Teether

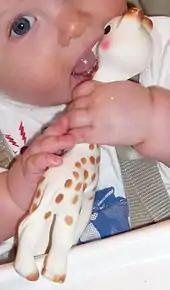
Sophie the Giraffe, a popular teether

A teether, teething toy, or chew toy is a device given to teething infants. It has the effect of reducing the pain of irritable wisdom teeth. Most modern teethers are silicone, but can also be made of wood or rubber. Some teethers are filled with a fluid or gel that can be frozen or refrigerated. They differ from pacifiers in that they are intended to be chewed, rather than sucked on. They come in a variety of different shapes. Teethers may help relieve teething pain and help new teeth penetrate the gum, as well as provide a form of entertainment. Studies found that chewing a teether may make teething children calmer and happier, less stressed, and less cranky. Teething necklaces and teething bracelets may pose a choking hazard to infants and toddlers depending on the teething parts, and have prompted recalls. Teethers filled with liquid have also been recalled because of bacterial contamination. Early teethers were often teething rings.